Tamar gas field

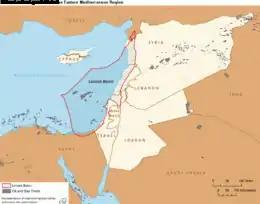
Known oil and gas fields in the Levant Basin (US EIA)

Drilling of Tamar 1 began in November 2008. At the time, seismic studies indicated that there was a 35% chance that the formation contained gas. The studies further indicated that if there was gas, the median estimate for the producible quantity was 107 BCM.